Lemur

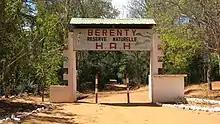
Berenty Private Reserve in southern Madagascar is both a popular tourist destination and research location. Alison Jolly began her research here in 1962.

Scent factors heavily into lemur reproduction. Scent-marking activity escalates during the mating season. Pheromones may coordinate reproductive timing for females coming into estrus. Mating can be either monogamous or promiscuous for both males and females, and mating can include individuals from outside the group. Monogamous lemurs include the red-bellied lemur ("Eulemur rubriventer") and the mongoose lemur ("E. mongoz"), although the mongoose lemur has been observed mating outside of its pair bond. Monogamy is most common among nocturnal species, although some exhibit scramble competition, sexual suppression of subordinates, or competitions between males that avoid direct fighting. In mouse lemurs, males utilize sperm plugs, developed enlarged testes during the mating season, and develop size dimorphism (likely due to the enlarged testes). These indicate a mating system known as scramble competition polygyny, where males cannot defend females or the resources that might attract them.